Cavendish Laboratory

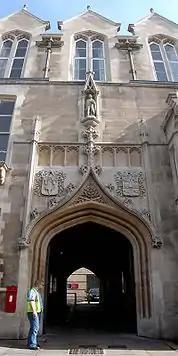
Entrance at the original Cavendish Laboratory site on Free School Lane

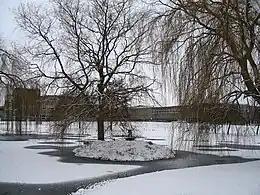
Southern aspect of the laboratory at its current site, viewed from across 'Payne's Pond'

The Cavendish Laboratory was initially located on the New Museums Site, Free School Lane, in the centre of Cambridge. It is named after British chemist and physicist Henry Cavendish for contributions to science and his relative William Cavendish, 7th Duke of Devonshire, who served as chancellor of the university and donated funds for the construction of the laboratory.